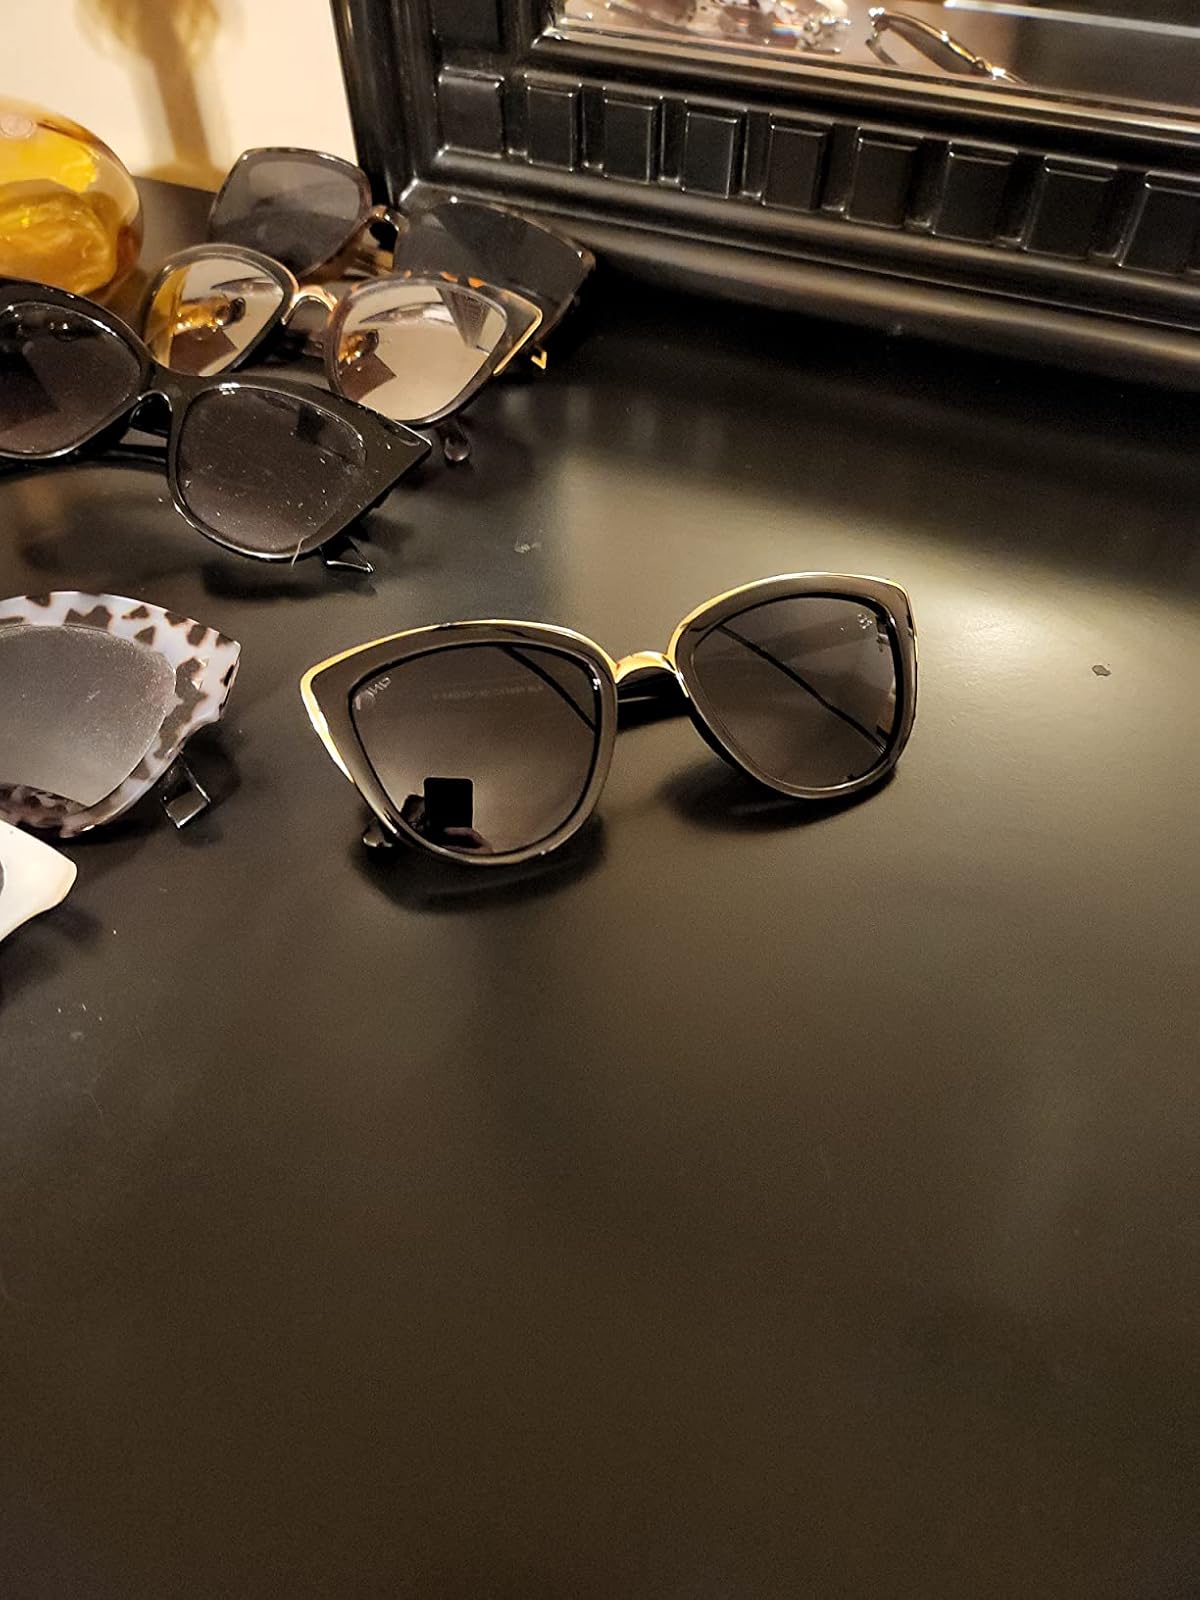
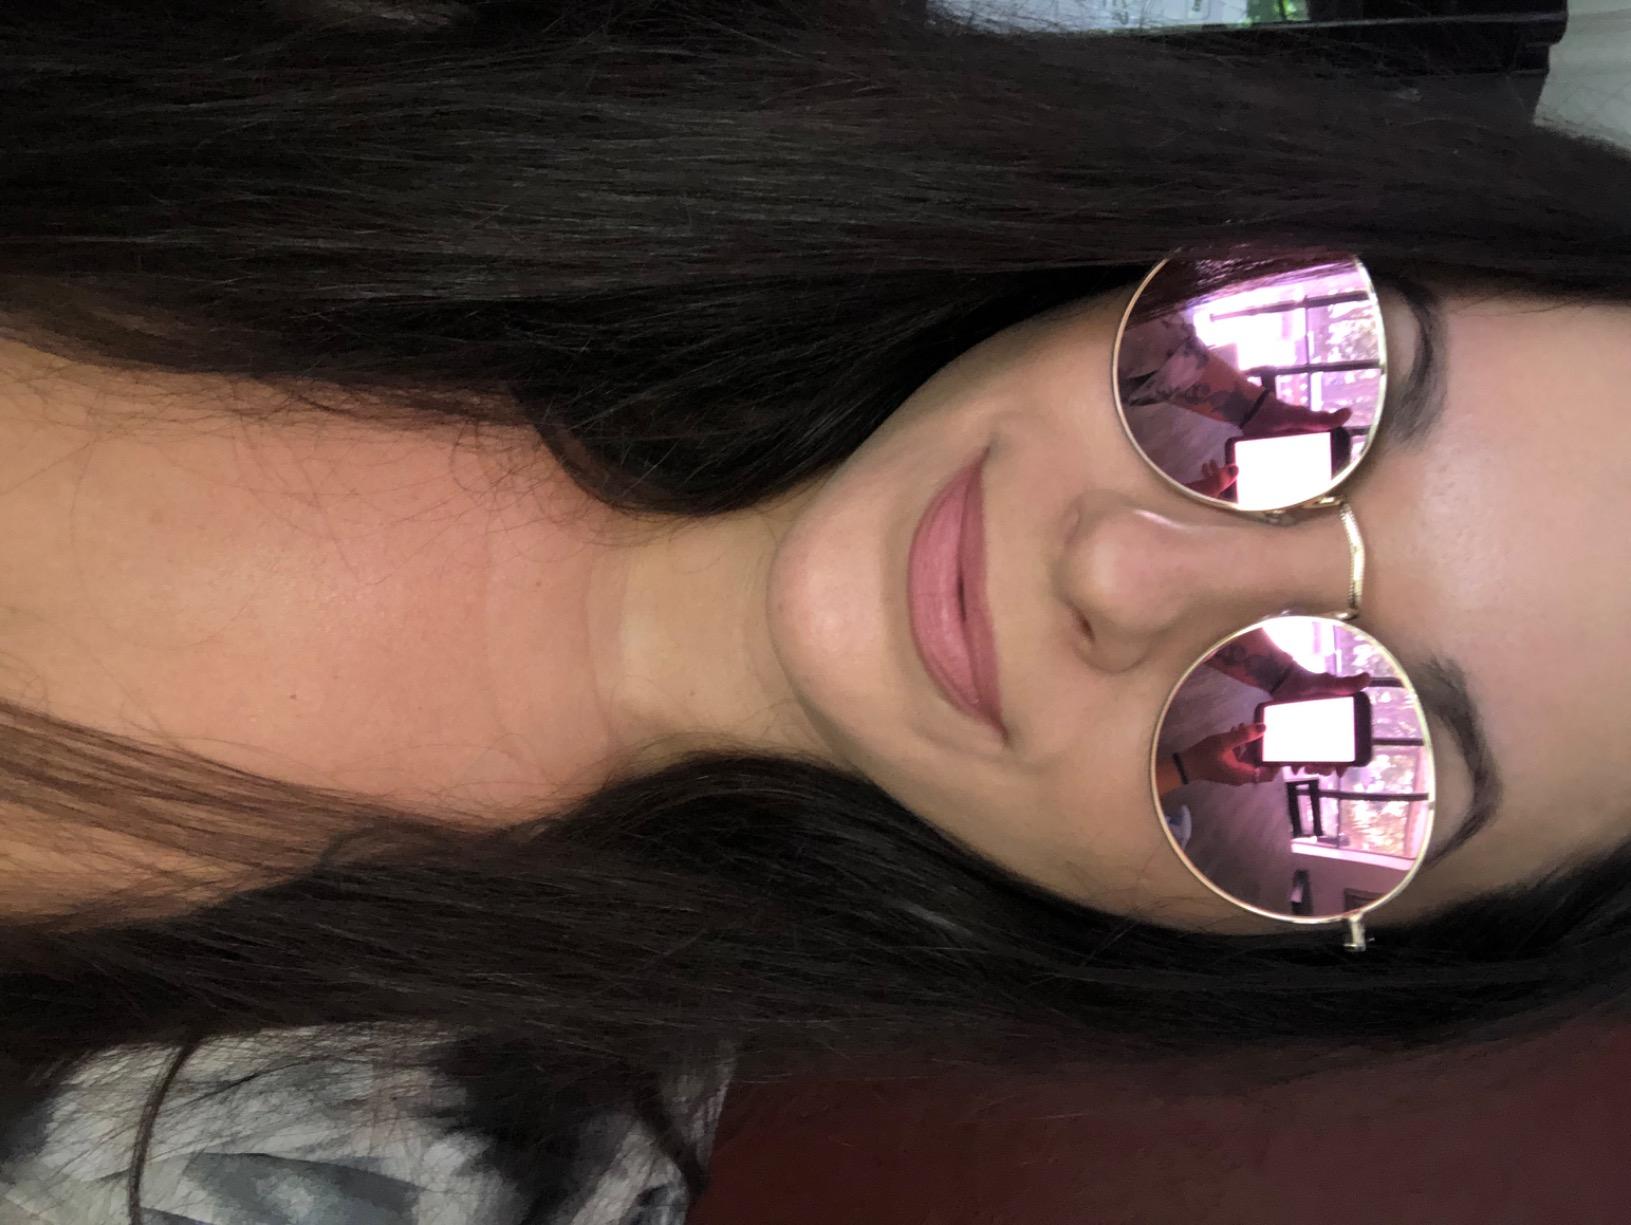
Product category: accessories_sunglasses
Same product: no